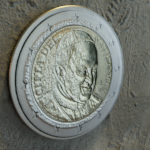
Coin value: 2euro
Country: va
Edition: 2016